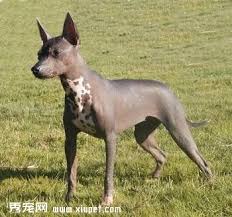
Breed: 220-n000069-Mexican_hairless